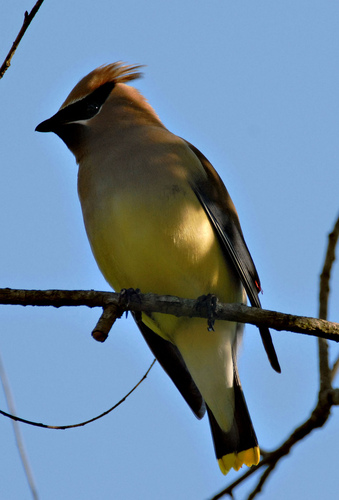
this pretty bird has a bright yellow belly and abdomen and his wings and tail feathers are outlined in black but his orange tufted crest is gorgeous over his black masked face.
the bird has a black eyebrow with a black tail that has a yellow tip.
a tall bird with neon colored belly, and a spiky top on crown.
a beige bird with a hairy orange crown, black rectrices and wings, and a black cheek patch that goes up to its eyebrows.
a smooth yellow bird with a black mask and a reddish-brown head and crest.
a colorful bird with a black mask, a tuft of feathers on its head and a short yellow and black tail
this bird has a orange crown as well as a black bill
this bird has a black cheek patch, an orange tuft on its crown and a yellow abdomen.
this medium-sized bird has a bright crown with spiky feathers, yellow belly, and black wings.
this is a bird with yellow on its chest and a red head with some black mixed in.
Species: Cedar Waxwing